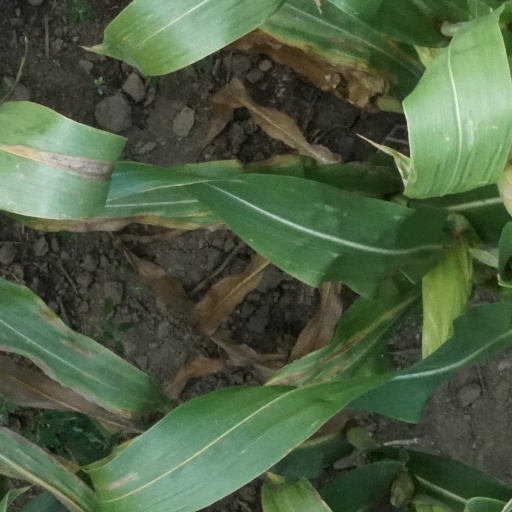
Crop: maize; corn